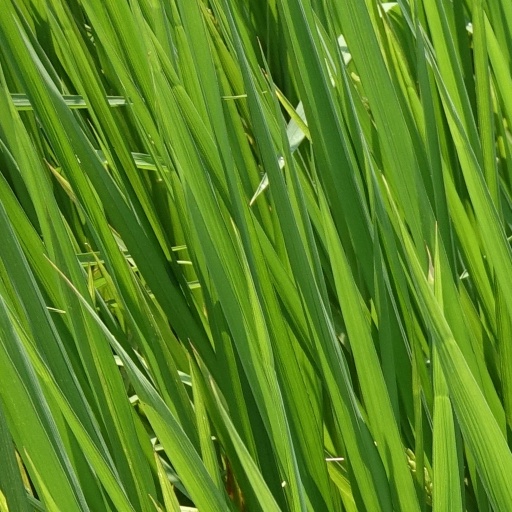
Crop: rice